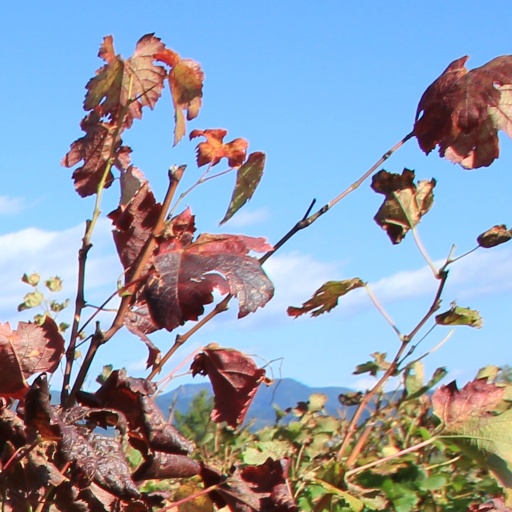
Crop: grape